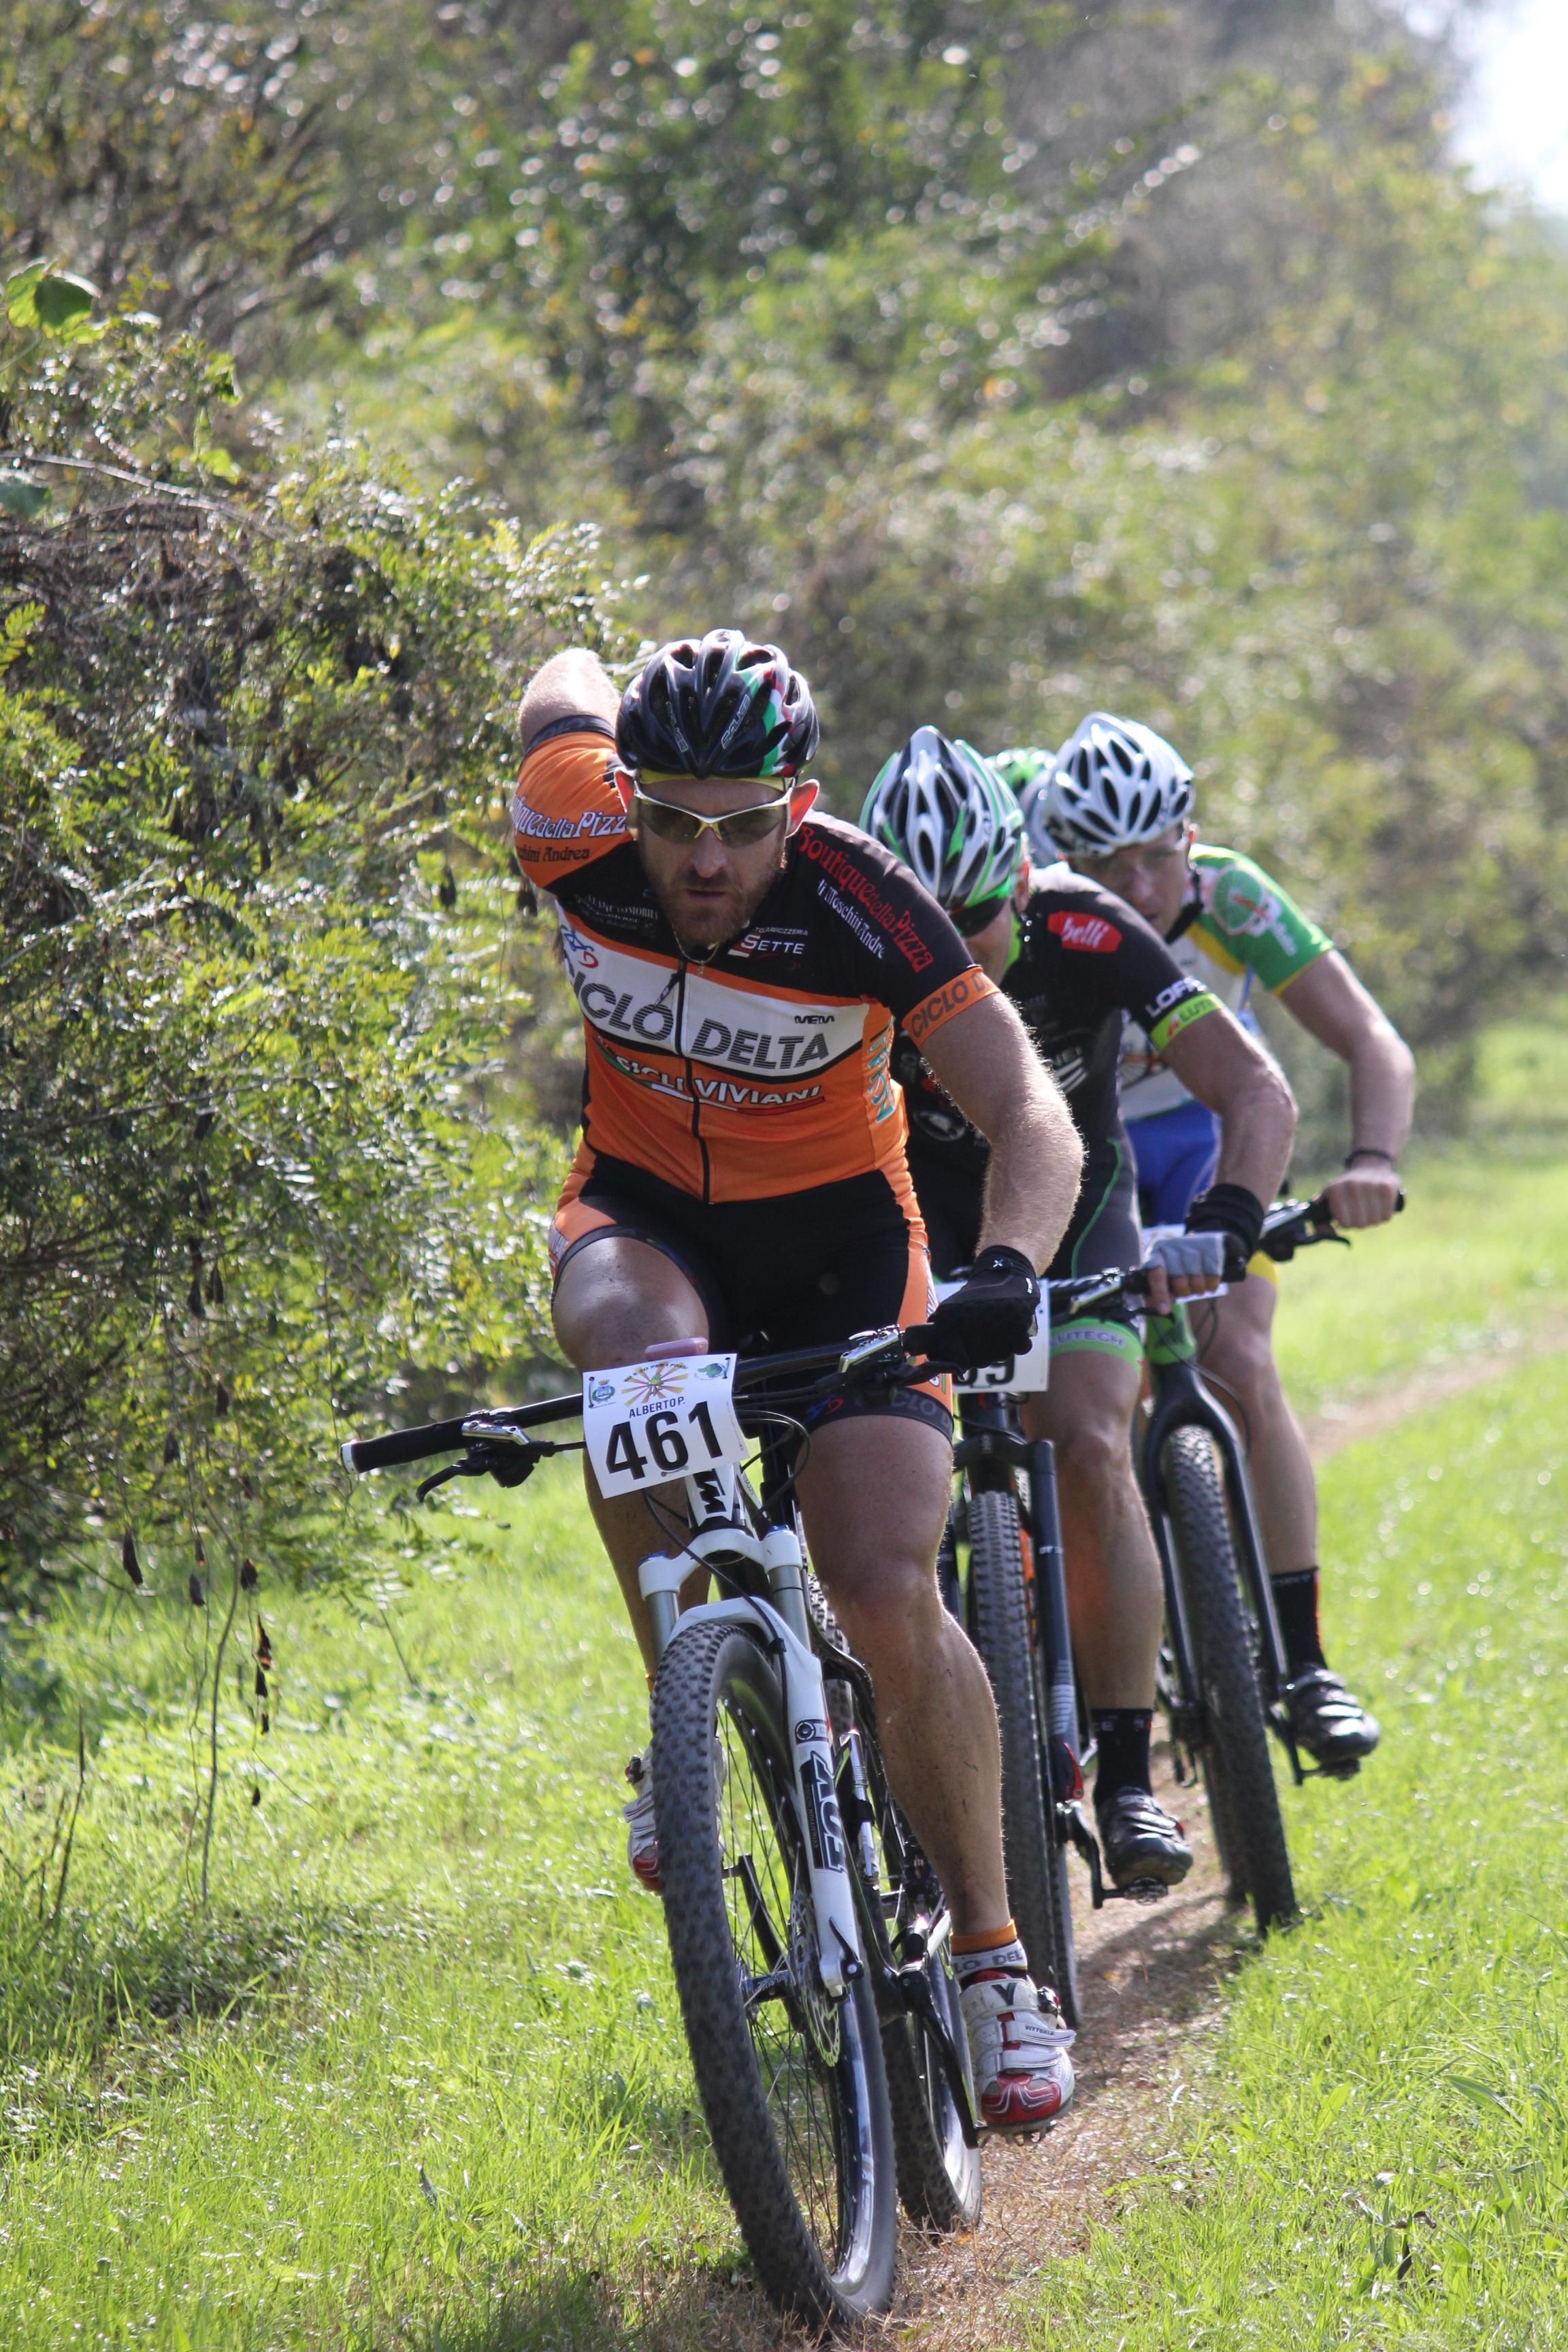
sport, bicycle, bike, vehicle, sports equipment, mountain bike, cycling, race, sports, racing, mountain biking, mtb, road cycling, land vehicle, road racing, cycle sport, cyclo cross, bicycle racing, road bicycle racing, mountain bike racing, cross country cycling, adventure racing